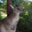
Label: kangaroo